Lacrosse (satellite)

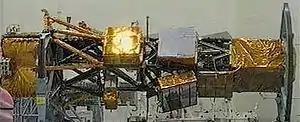
An image released by the NRO, reportedly showing a Lacrosse satellite under construction.

Lacrosse or Onyx was a series of terrestrial radar imaging reconnaissance satellites operated by the United States National Reconnaissance Office (NRO). While not officially confirmed by the NRO or the Government of the United States prior to 2008, there was widespread evidence pointing to its existence, including one NASA website. In July 2008, the NRO itself declassified the existence of its synthetic aperture radar (SAR) satellite constellation.